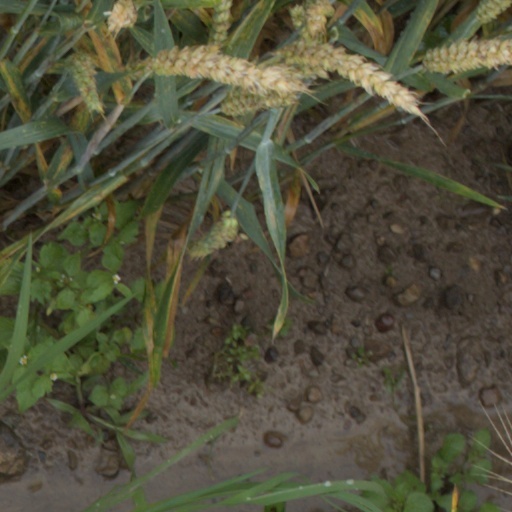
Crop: wheat